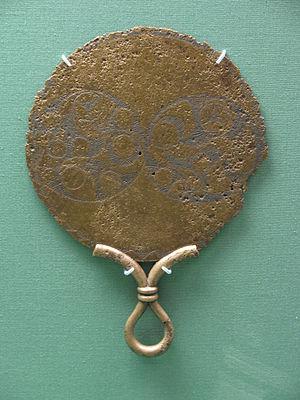
Les miroirs en bronze sont les prédécesseurs des miroirs en verre modernes. Ce type de miroir a été trouvé par les archéologues parmi les assemblages des élites sociales de différentes cultures, de l'Italie étrusque à la Chine.